Sully Sullenberger

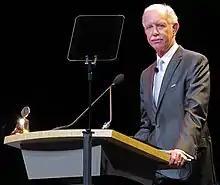
Sullenberger at the LIONS World Convention 2010 in Sydney

San Ramon Valley Fire Protection District Chief Richard Price presented Captain Sullenberger with his district's highest award, the Medal of Valor, which had been given only a few times in the district's history. Sullenberger, Skiles, and Flight 1549's cabin crew—Doreen Welsh, Sheila Dail, and Donna Dent—were honored with a standing ovation during the Super Bowl XLIII pre-game ceremony on February 1, 2009. Sullenberger was awarded with honorary lifetime membership in the Seaplane Pilots Association. In 2009, Sullenberger was awarded the Founders' Medal by The Air League. Admirers of Sullenberger started a Facebook fan site that, as of late February 2009, had half a million members.